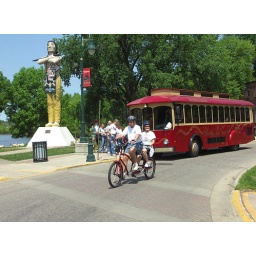
Couple on tandem bike pedal pass tour bus in Riverside Park at La Crosse, Wisconsin, USA.